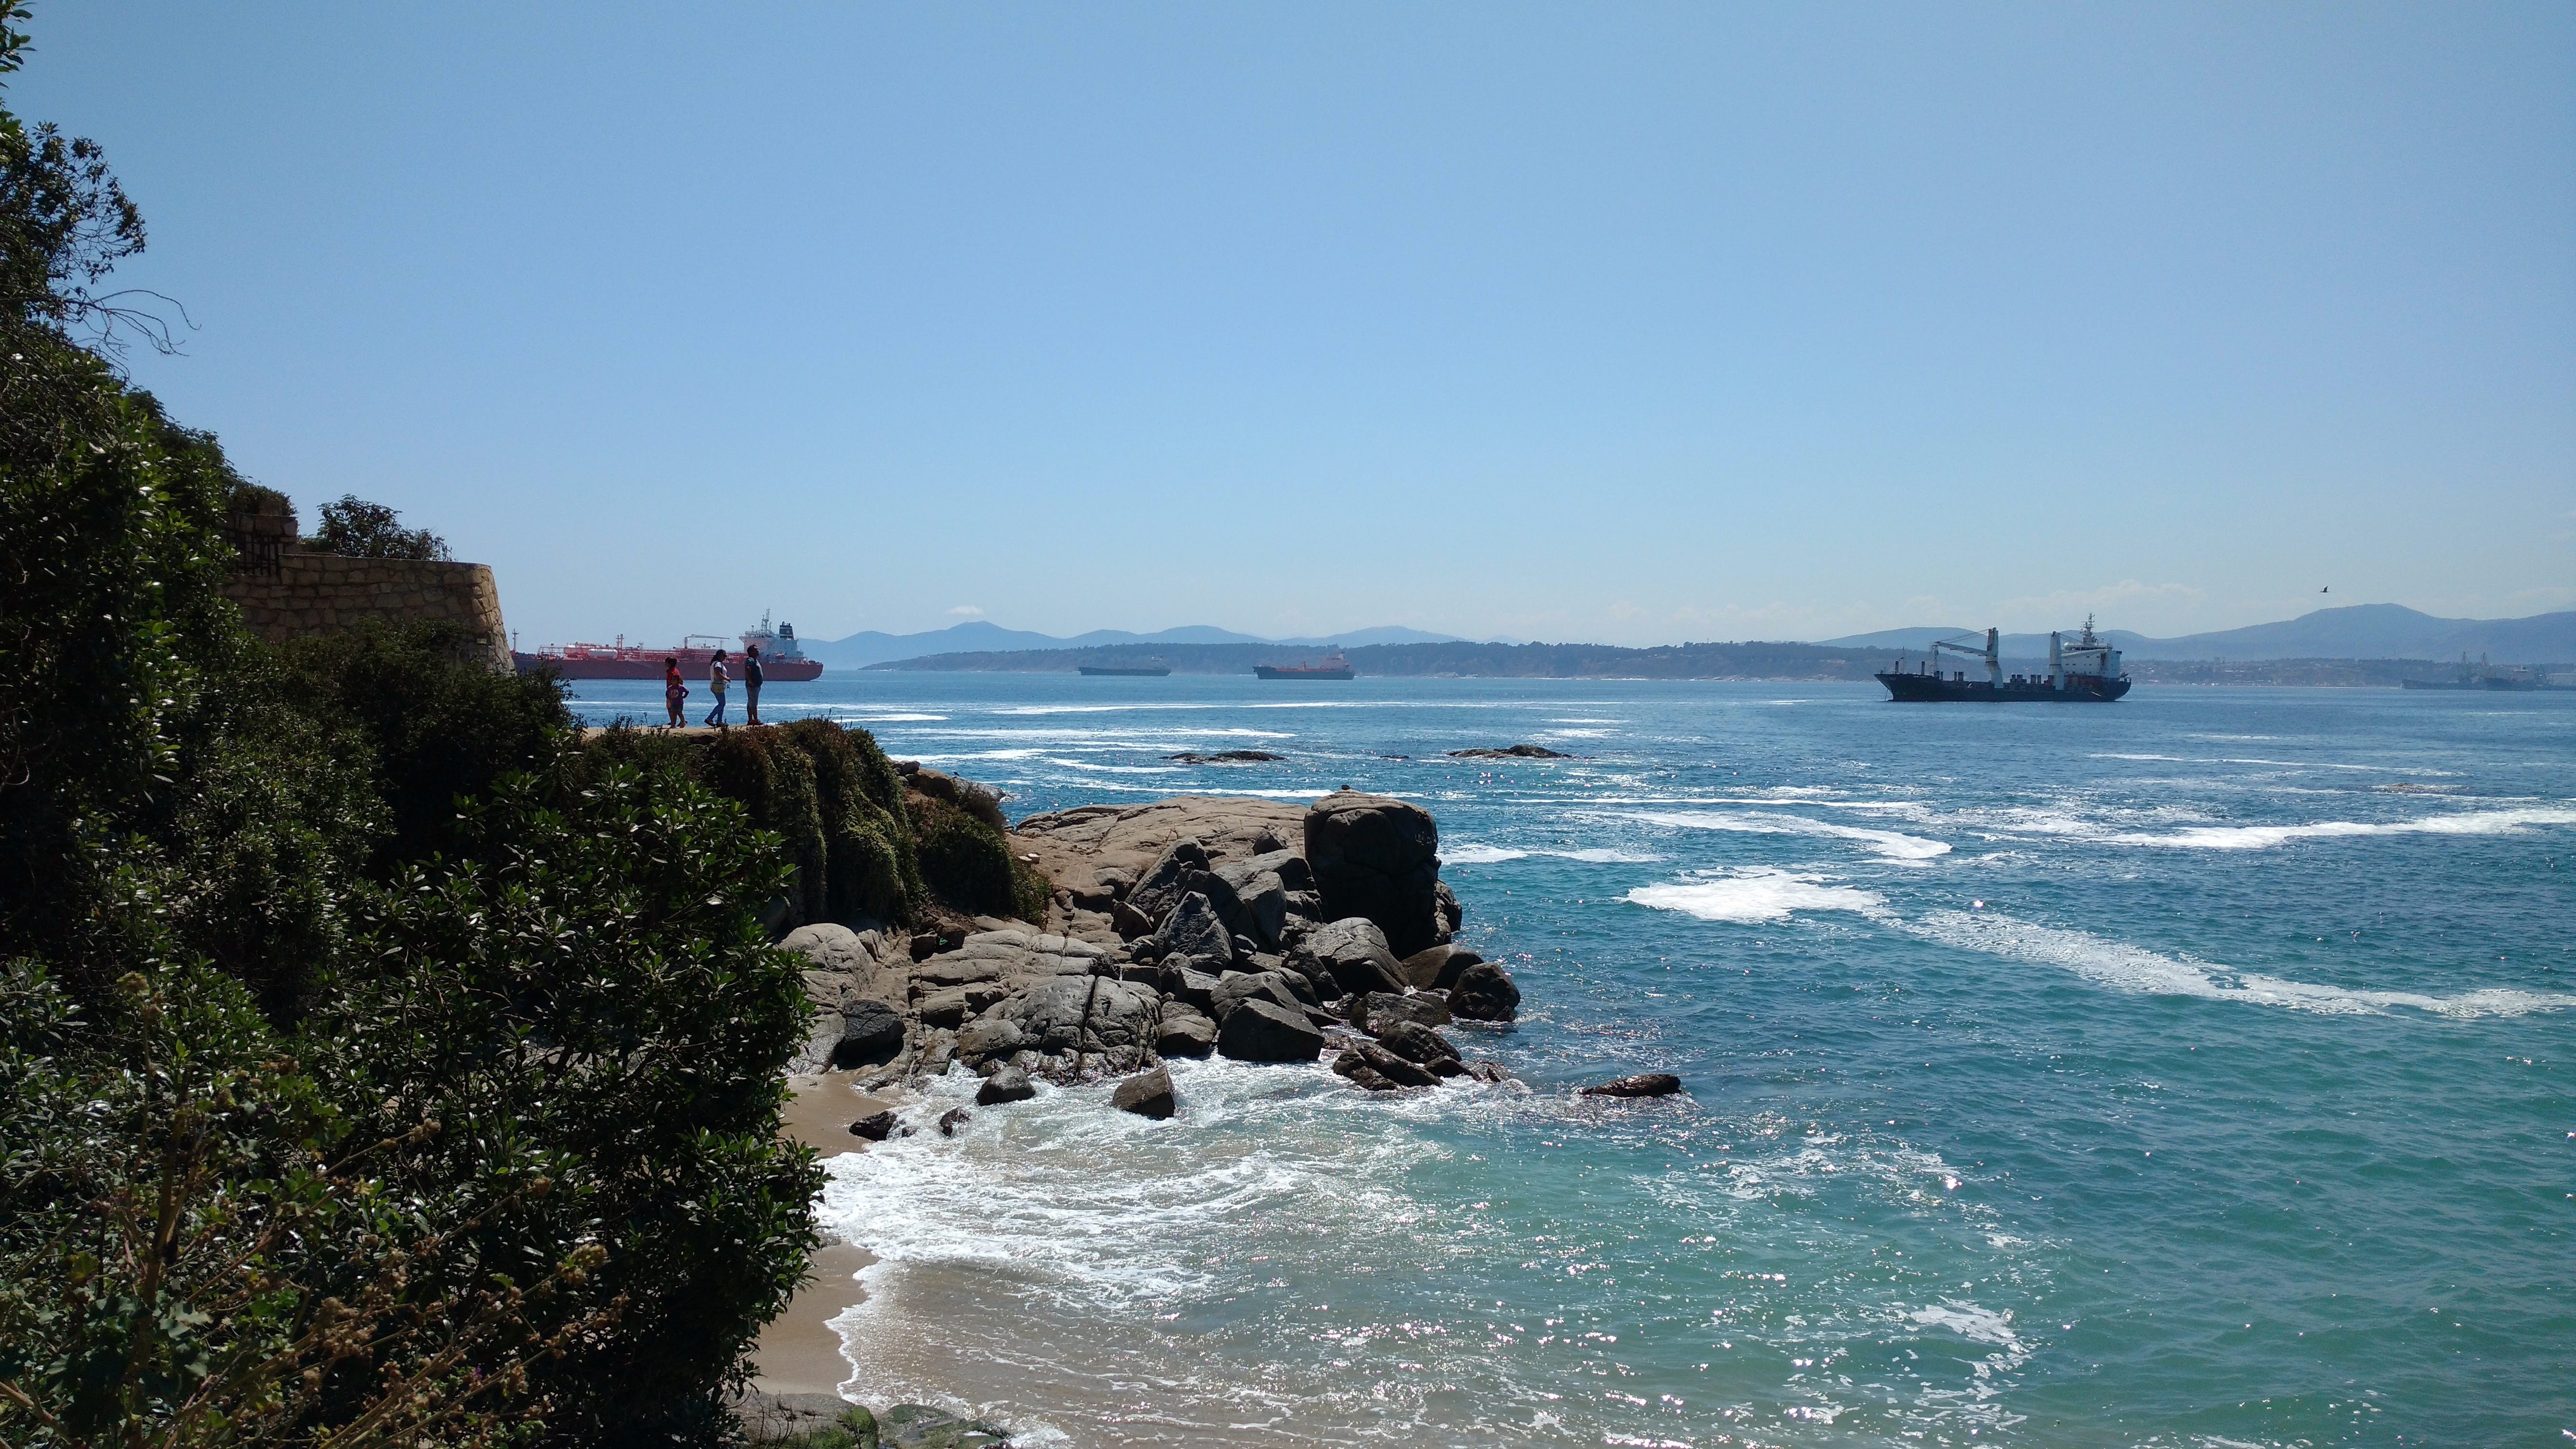
beach, sea, pacific ocean, horizon, water, sky, blue, coast, body of water, coastal and oceanic landforms, shore, promontory, ocean, headland, terrain, bay, cliff, tree, wave, tourism, cape, cove, rock